Ibn Rushd Prize for Freedom of Thought

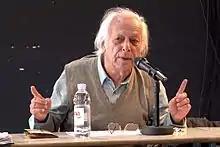
Samir Amin, 2009 winner

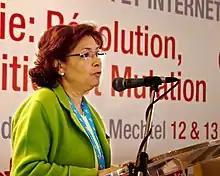
Sihem Bensedrine, 2011 winner

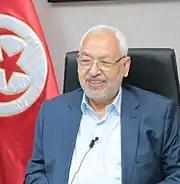
Rached Ghannouchi, 2014 winner

The prize has been awarded annually since 1999, with the exception of 2016, by the non-governmental Ibn-Rushd-Fund; the fund itself was founded in 1998 on the occasion of the 800th anniversary of the Andalusian philosopher and thinker Ibn Rushd's death (often Latinized as Averroes), and on the 50th anniversary of the UN Declaration of Human Rights.